Francisco Vázquez de Coronado

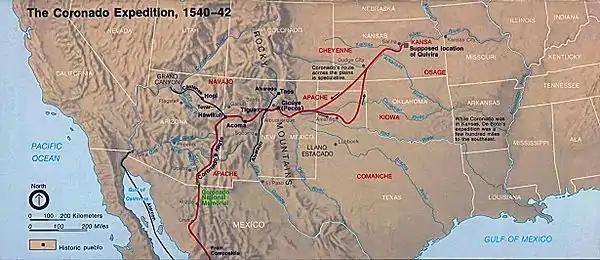
The Coronado Expedition (1540–1542) from Mexico north through the future U.S. states of Arizona, New Mexico, Texas, Oklahoma, and Kansas.

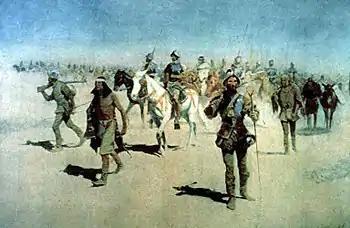
"Coronado Sets Out to the North" (Frederic Remington, c. 1900)

Vázquez de Coronado set out from Compostela on February 23, 1540, at the head of a much larger expedition composed of about 400 European men-at-arms (mostly Spaniards), 1,300 to 2,000 Mexican Indian allies, four Franciscan friars (the most notable of whom were Juan de Padilla and the newly appointed provincial superior of the Franciscan order in the New World, Marcos de Niza), and several slaves, both natives and Africans. Many other family members and servants also joined the party.